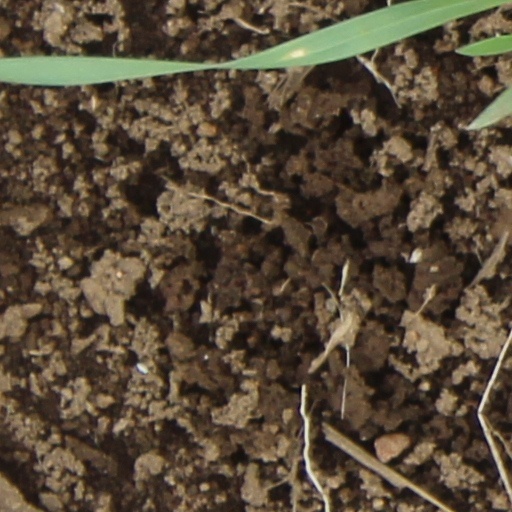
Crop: wheat